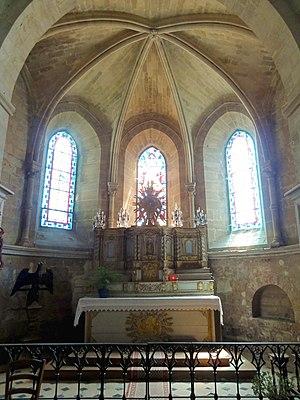
L'église de la Sainte-Trinité est une église catholique paroissiale située à Choisy-au-Bac, dans l'Oise, en France. Elle n'est pas à confondre avec la basilique dédiée à saint Étienne, de fondation plus ancienne, qui jouait un rôle important à l'époque mérovingienne, et fut abandonnée à la Révolution française. La construction de l'église paroissiale actuelle débuta au début du XIIᵉ siècle par la nef romane, et se poursuivit après le milieu du XIIᵉ siècle par le transept avec ses deux absidioles et la façade, qui hésitent entre le roman et le gothique, pour s'achever au début du XIIIᵉ siècle par l'abside et le clocher, clairement gothiques. Sa configuration s'inscrit dans la tradition des basiliques romanes du Soissonnais de la seconde moitié du XIᵉ siècle, et les nombreux partis archaïsants, dont l'absence de colonnettes à chapiteaux dans la nef et le transept, le voûtement en cul-de-four des absidioles à une période aussi avancée, et l'absence de contreforts devant l'abside, pourtant voûtée d'ogives dès l'origine, s'expliquent difficilement.